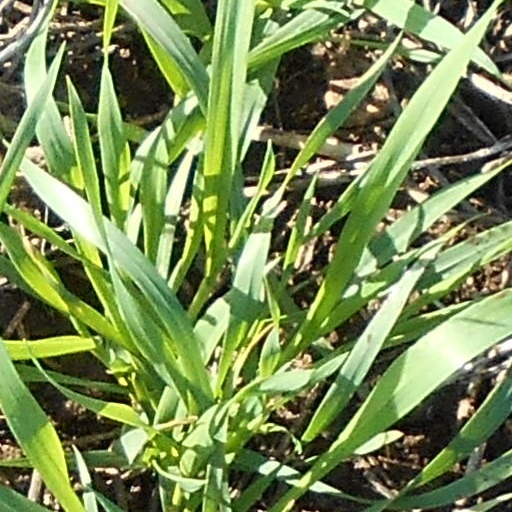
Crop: wheat